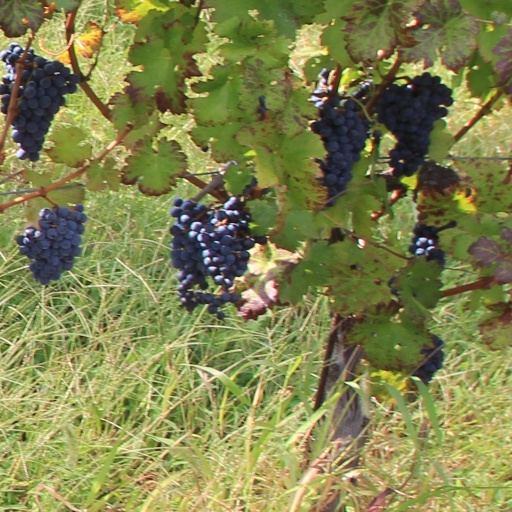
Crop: grape